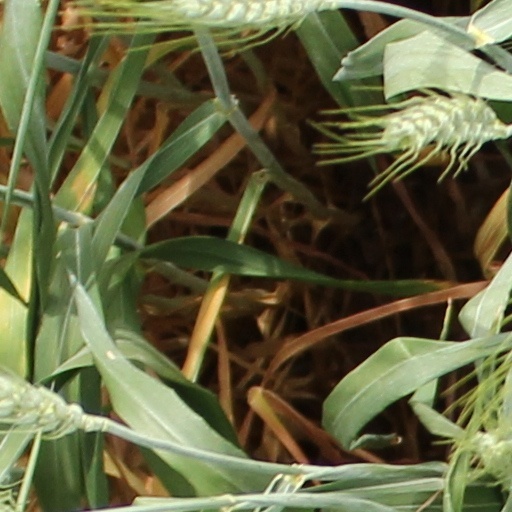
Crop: wheat